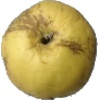
Label: Apple Golden 1